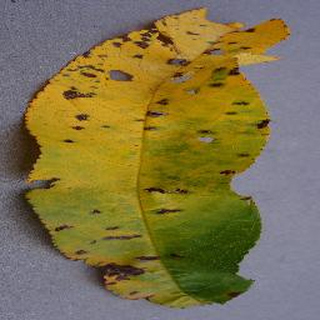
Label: peach_bacterial_spot